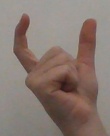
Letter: nun